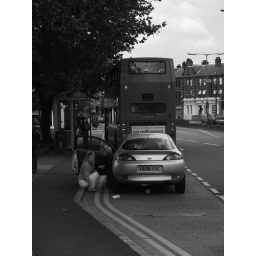
Taken on Allerton Road in Liverpool. The girl sitting in the car is wearing pyjamas.